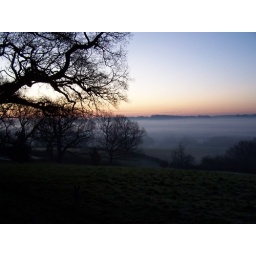
Sunrise in the church field Burwash